Guyers House Hotel

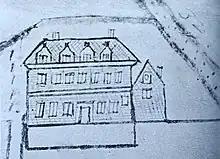
Guyers in about 1700

Guyers House near Corsham, Wiltshire is a building of historical significance and is listed on the English Heritage Register. It commenced modestly as a farmhouse in about 1670 and sections were added to it progressively through the centuries. It is now a hotel and restaurant and caters for special events, particularly weddings.